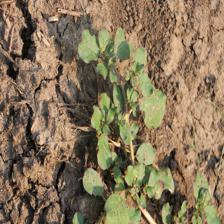
Label: BroadLeafWeed